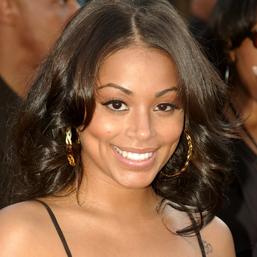
Age: 22